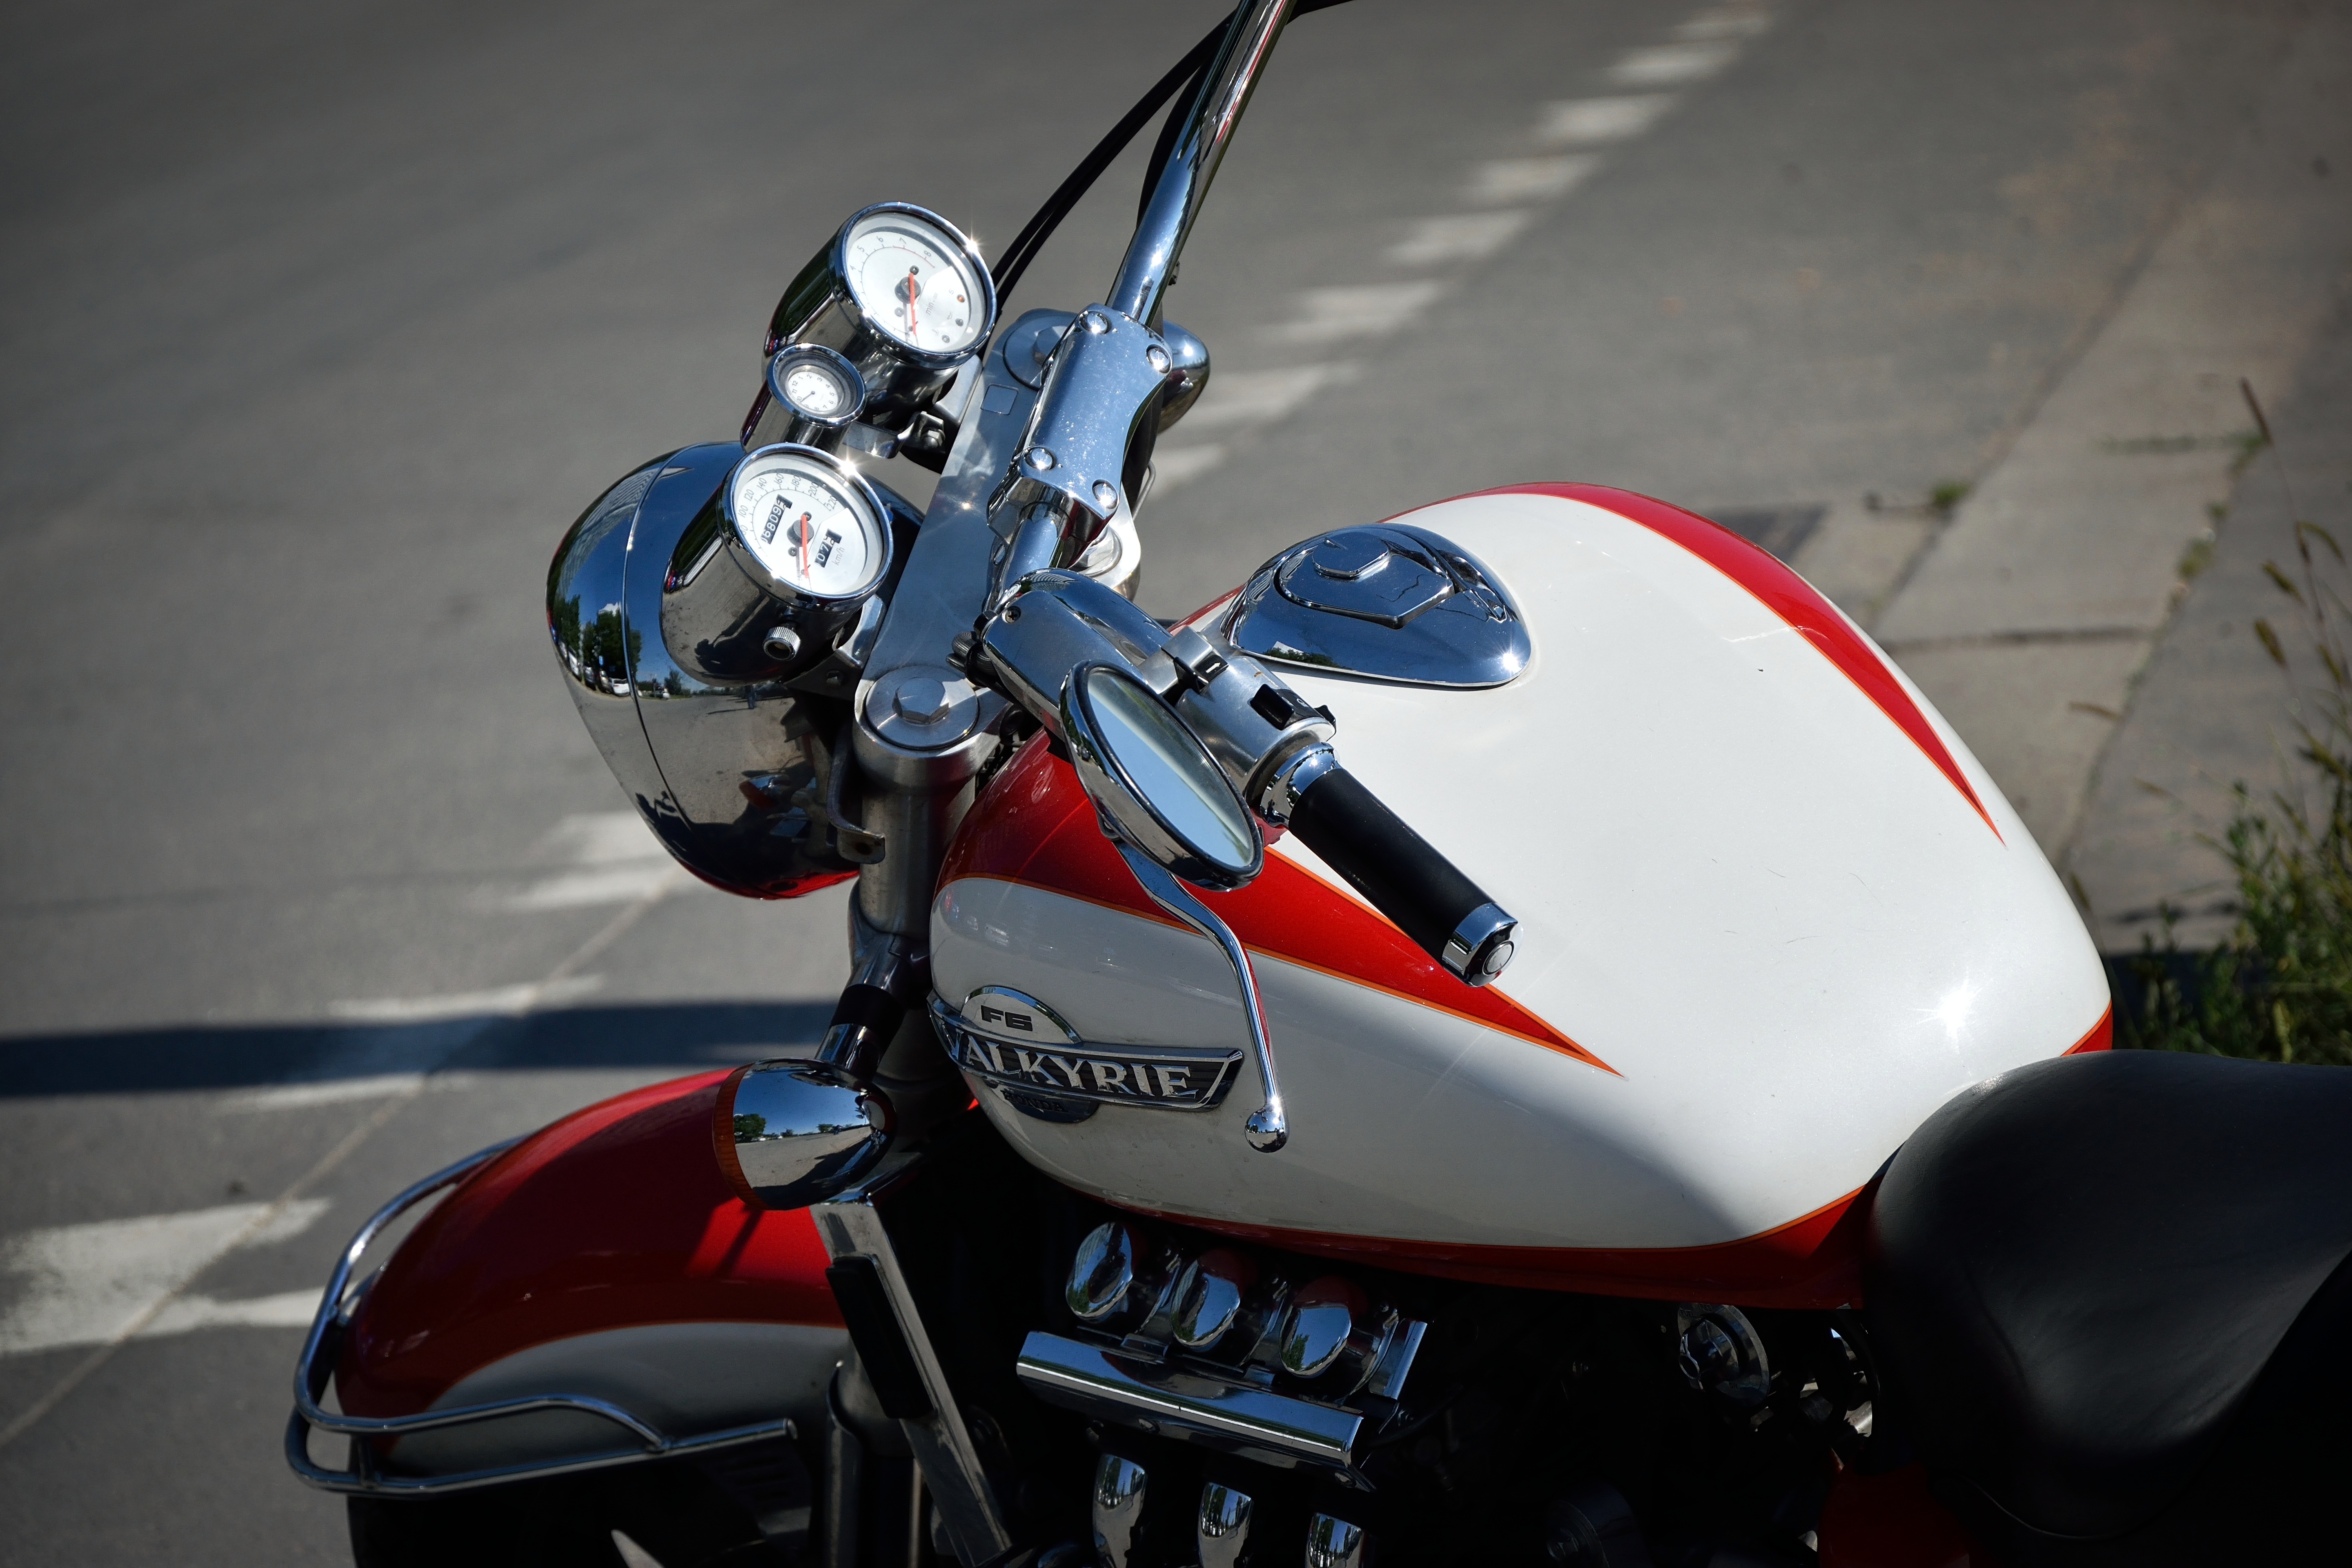
white, car, wind, red, vehicle, motorcycle, freedom, chrome, background, performance, wallpaper, poster, force, technique, cruiser, motorcycling, honda valkyrie, land vehicle, automobile make